Cornelia Fort

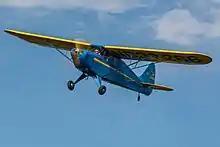
An Interstate Cadet airplane.

While working as a civilian pilot instructor at Pearl Harbor, Cornelia Fort inadvertently became one of the first witnesses to the Japanese Attack on Pearl Harbor that brought the United States into World War II. On December 7, 1941, Fort was in the air near Pearl Harbor teaching takeoffs and landings to a student pilot in an Interstate Cadet monoplane. Her airplane and a few other civilian aircraft were the only U.S. planes in the air near the harbor at that time. Fort saw a military airplane flying directly toward her and swiftly grabbed the controls from her student to pull up over the oncoming craft. It was then she saw the rising sun insignia on the wings. Within moments, she saw billows of black smoke coming from Pearl Harbor and bombers flying in. She quickly landed the plane at John Rodgers civilian airport near the mouth of Pearl Harbor. The pursuing Zero strafed her plane and the runway as she and her student ran for cover. The airport manager was killed and two other civilian planes did not return that morning.